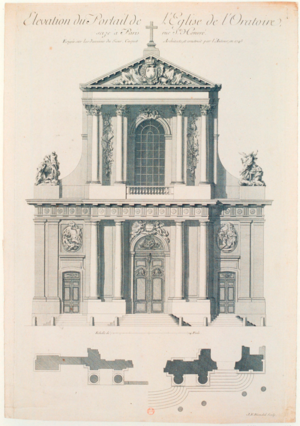
Le temple de l’Oratoire du Louvre est un lieu de culte protestant réformé libéral, membre de l'Église protestante unie de France. Il est sur le site de l'Oratoire du Louvre, église située 145 rue Saint-Honoré dans le 1ᵉʳ arrondissement de Paris. Chapelle royale du palais du Louvre depuis 1624 et désaffectée à la Révolution française, l'édifice est confié par Napoléon Iᵉʳ aux protestants.